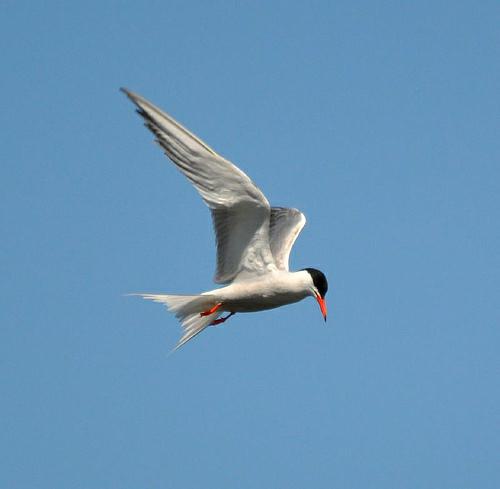
A photo of a common tern